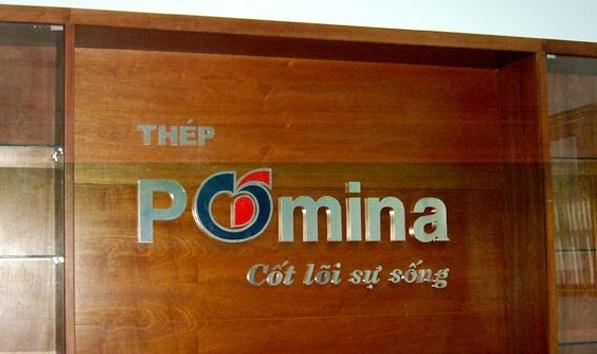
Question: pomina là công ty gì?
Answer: là công ty thép